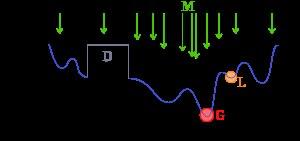
Une métaheuristique est un algorithme d’optimisation visant à résoudre des problèmes d’optimisation difficile pour lesquels on ne connaît pas de méthode classique plus efficace.